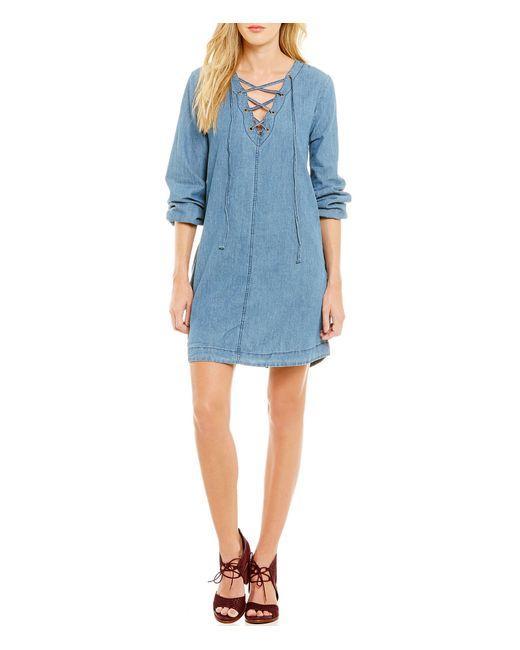
Übergroßer Spitzenpullover in blauer Farbe